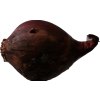
Label: red_onion